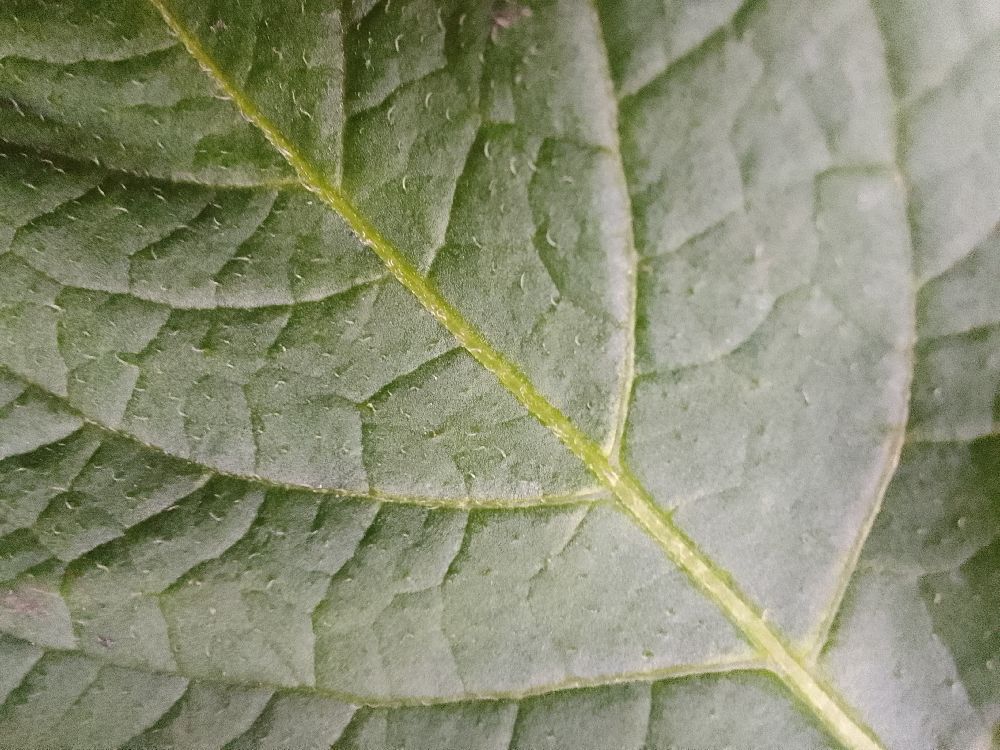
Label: Healthy